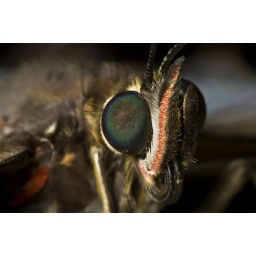
Shot in chester zoo butterfly house